Harris Manchester College, Oxford

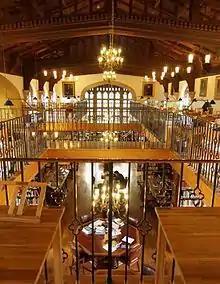
Library gallery

The chapel designed by "Worthington and Elgood" was inaugurated in 1893. The chapel is notable for its stained-glass windows by the Pre-Raphaelite artists Sir Edward Burne-Jones and William Morris, as well as its ornate wood carvings and organ, which was painted by Morris and Co. Seating in the chapel consisted of individual chairs until pews were added in 1897. The oak screen was added in 1896 and the original windows were made of plain glass until the installation of stained glass windows in 1895 and 1899.